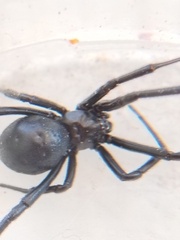
Species: Lactrodectus_hesperus